Charles Antoine Morand

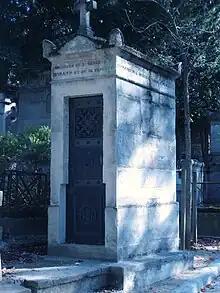
The (now empty) tomb of General Morand at Père Lachaise Cemetery

They had to put aside their differences during the French invasion of Russia, when Morand's division formed part of Davout's renumbered I Corps. Crossing the Niemen on 24 June 1812, he fought at Smolensk and had his jaw smashed by a shell splinter at the Battle of Borodino. He continued to lead his division in the retreat from Moscow, being one of the last formations to leave the city. Fighting at Vyazma and Krasnoi, by the time he reached the Niemen he had just 300 left of the original 10,000 men under his command.